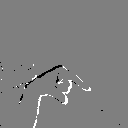
ASL letter: q